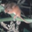
Label: mouse